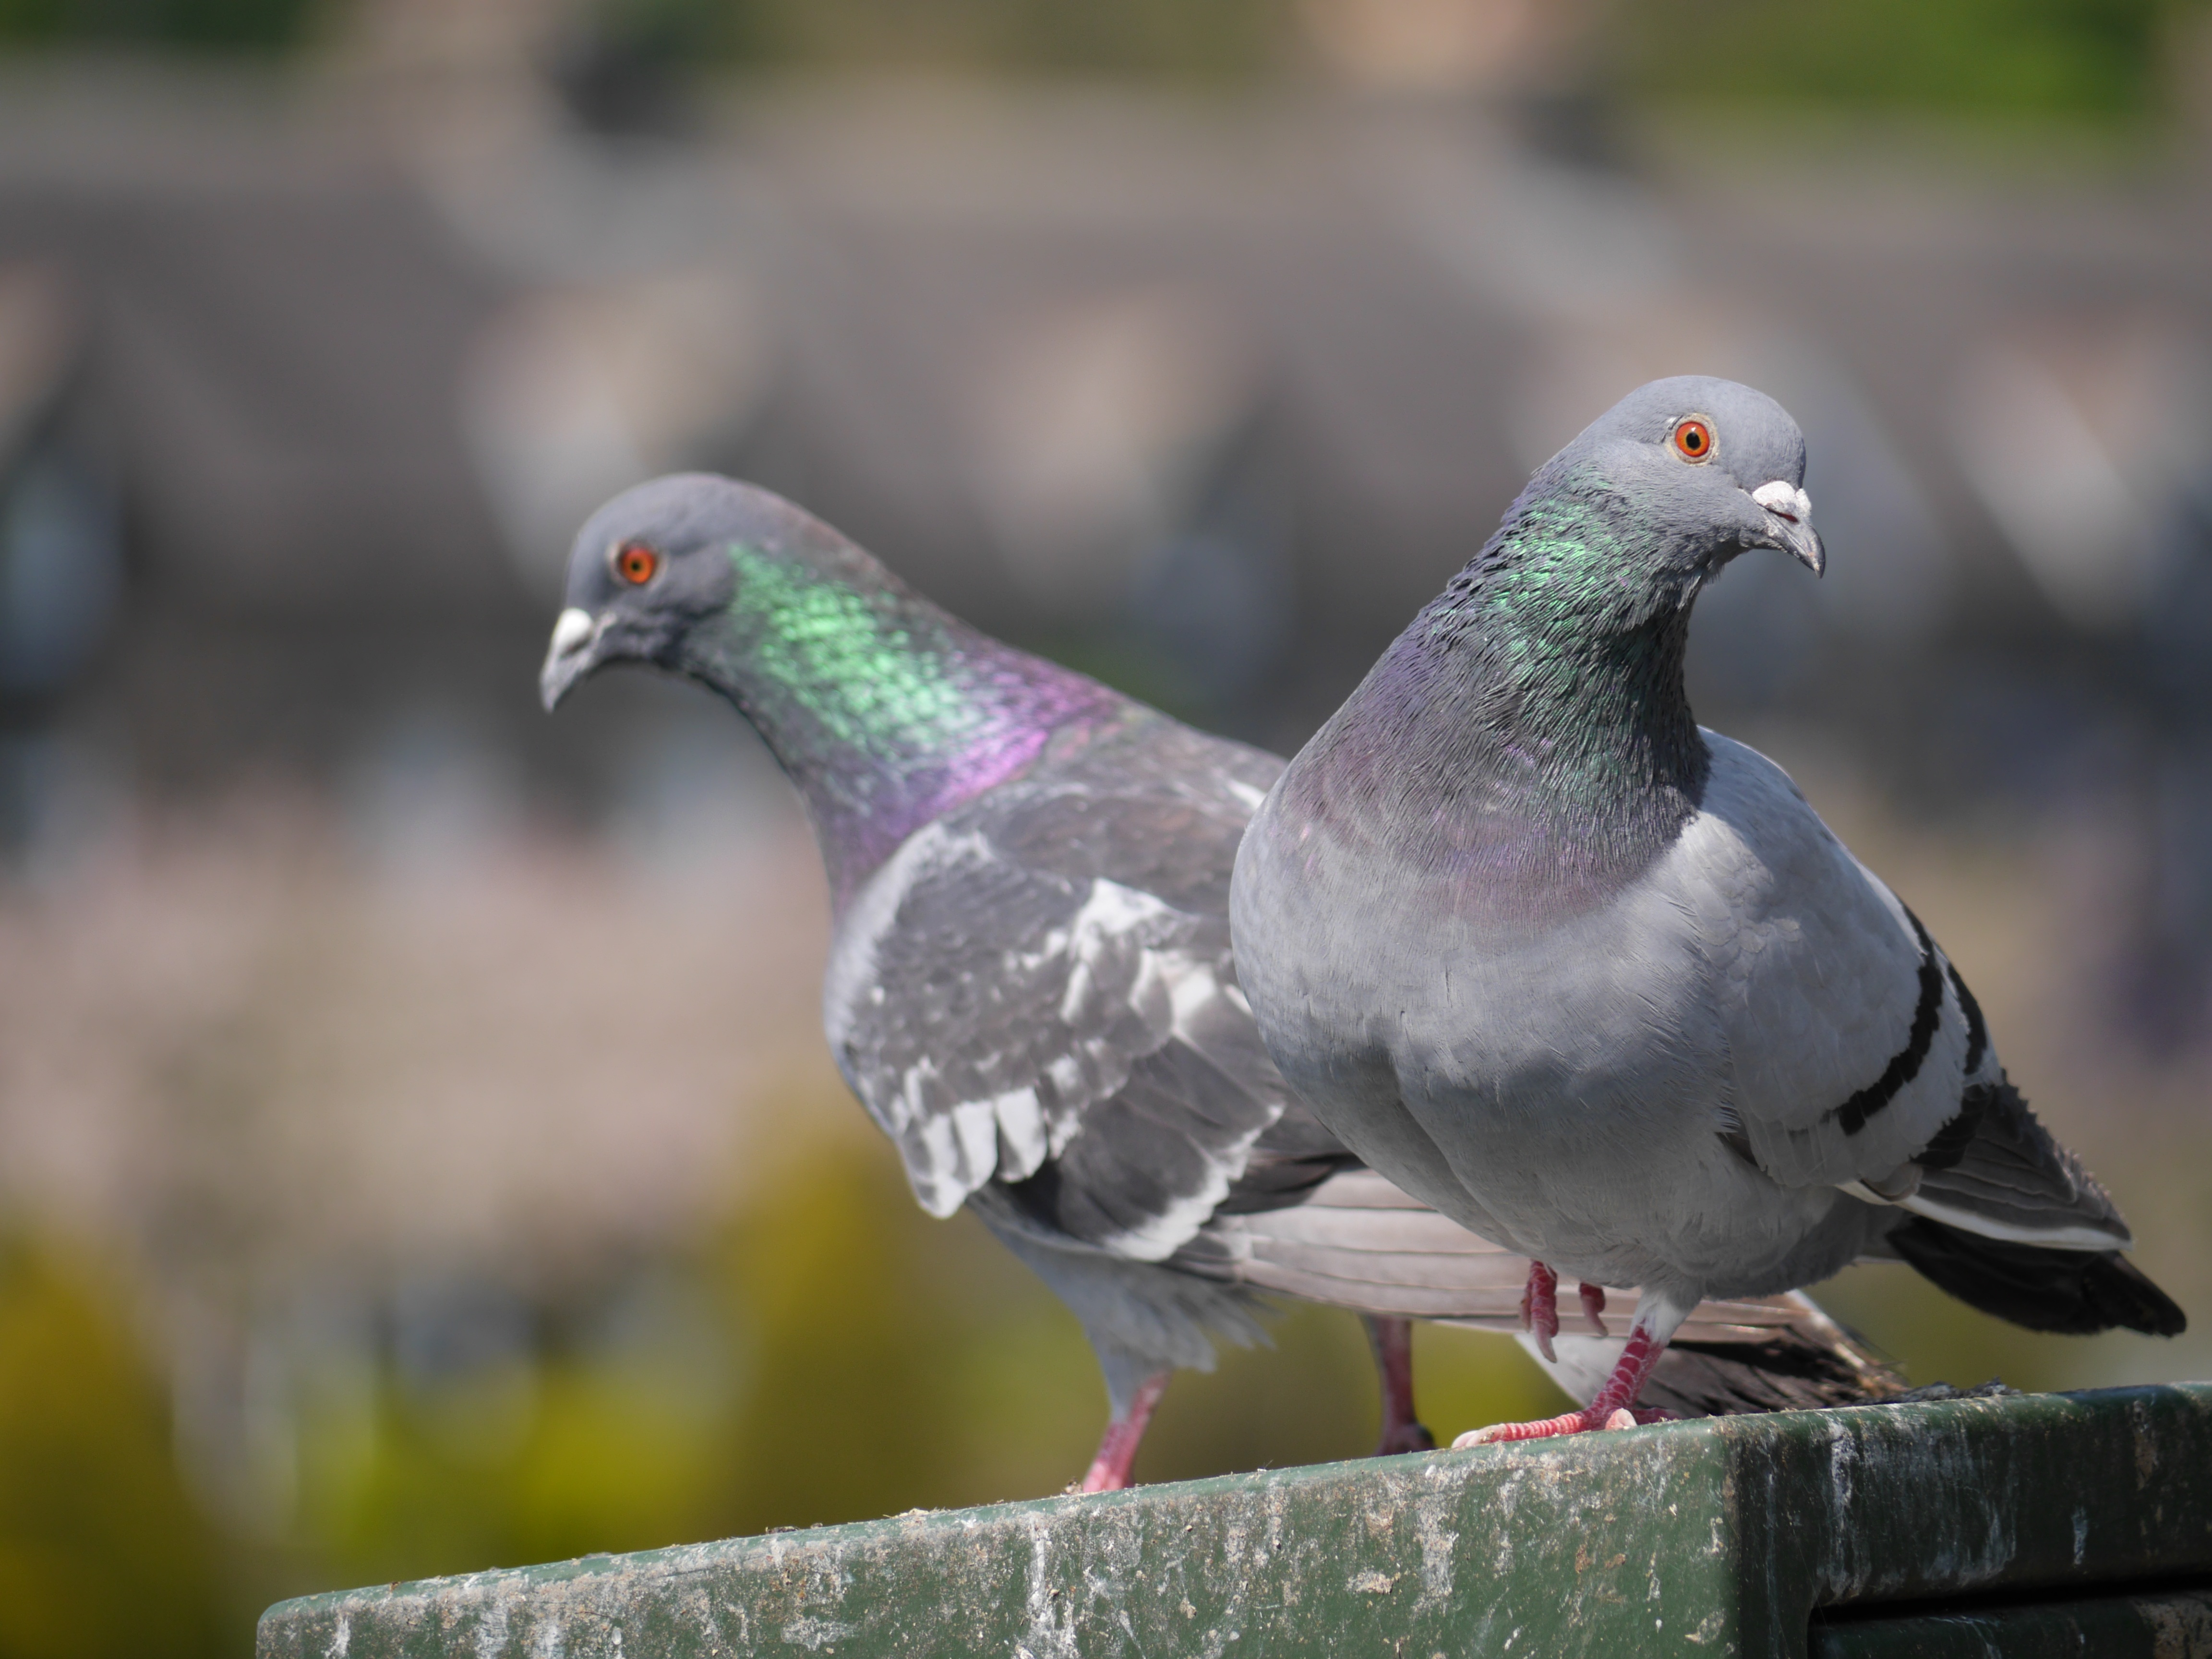
bird, light, wildlife, beak, color, park, fauna, sparkle, ornithology, pigeon, feathers, vertebrate, pair, breed, pigeons and doves, stock dove